List of ancient Ligurian tribes

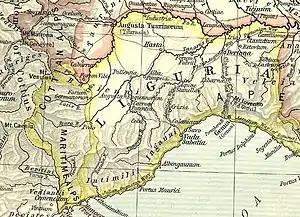
Map 4: The Roman "Regio IX Liguria".

According to numerous studies, this ancient population lived divided into tribes, counting dozens of them: